William Robertson (Scottish architect)

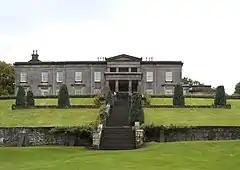
Aberlour House, viewed from the north

He died at Elgin on 12 June 1841 and is commemorated by a memorial in the graveyard at Elgin Cathedral.